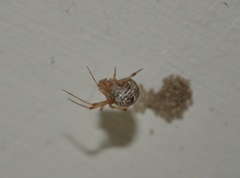
Species: Parasteatoda_tepidariorum